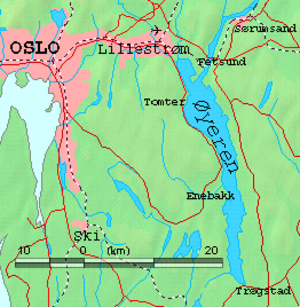
Øyeren
Øyerens beliggenhed øst for Oslo
Øyeren er Norges niende største sø med et areal på 84,7 kvadratkilometer. Den ligger 101 meter over havet og er 71 meter dyb. Sammen med Leira og Nitelva danner Glomma Nordens største indlandsdelta i den nordlige enden af søen. Dele af dette vådområde blev erklæret naturreservat i henholdsvis 1975 og 1992.